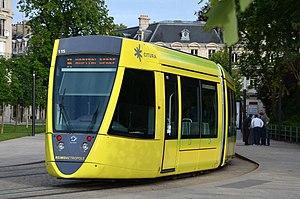
Tramway de Reims pres de la gare, Marne, France. Le tramway utilise pour des raisons esthétiques un système d'alimentation électrique par le sol.
CITURA est le nom commercial du réseau de transports en commun du Grand Reims, exploité par Transdev Reims, entreprise filiale du groupe Transdev figurant parmi les 20 plus grands employeurs du département de la Marne. Il est formé à la suite de sa restructuration partielle du 6 juillet 2015 de 20 lignes de journée, cinq secteurs de transport à la demande et trois lignes de soirée. Une partie du réseau est également exploitée par trois autres opérateurs, via un contrat de sous-traitance.
Le tramway de Reims est un réseau de tramway qui relie, depuis le 16 avril 2011, le quartier rémois d'Orgeval, au nord de la ville, à la gare TGV de Bezannes, au sud-ouest de Reims. Il présente la particularité d'être le premier exemple de « partenariat public-privé » de France en ce qui concerne une infrastructure de ce type. Le budget définitif du projet, adopté le 22 juillet 2008 et supporté en majorité par le concessionnaire, s'élève à 345 396 325 euros, soit environ 30 800 000 €/km.
La liste des projets de tramways de France recense tous les projets actuels, en construction ou simplement évoqués, du réseau tram de France. Les projets qui ont été réalisés ou abandonnés sont exclus.